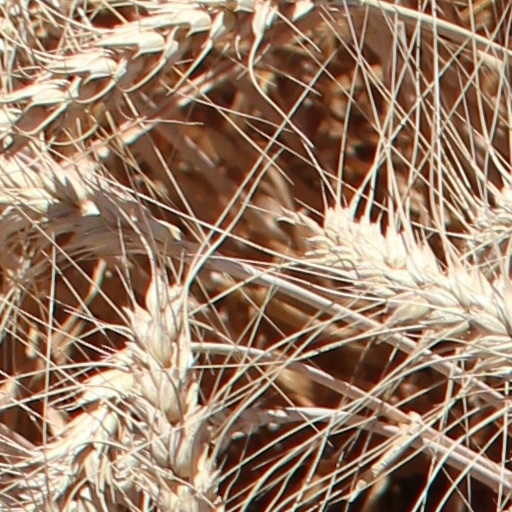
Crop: wheat